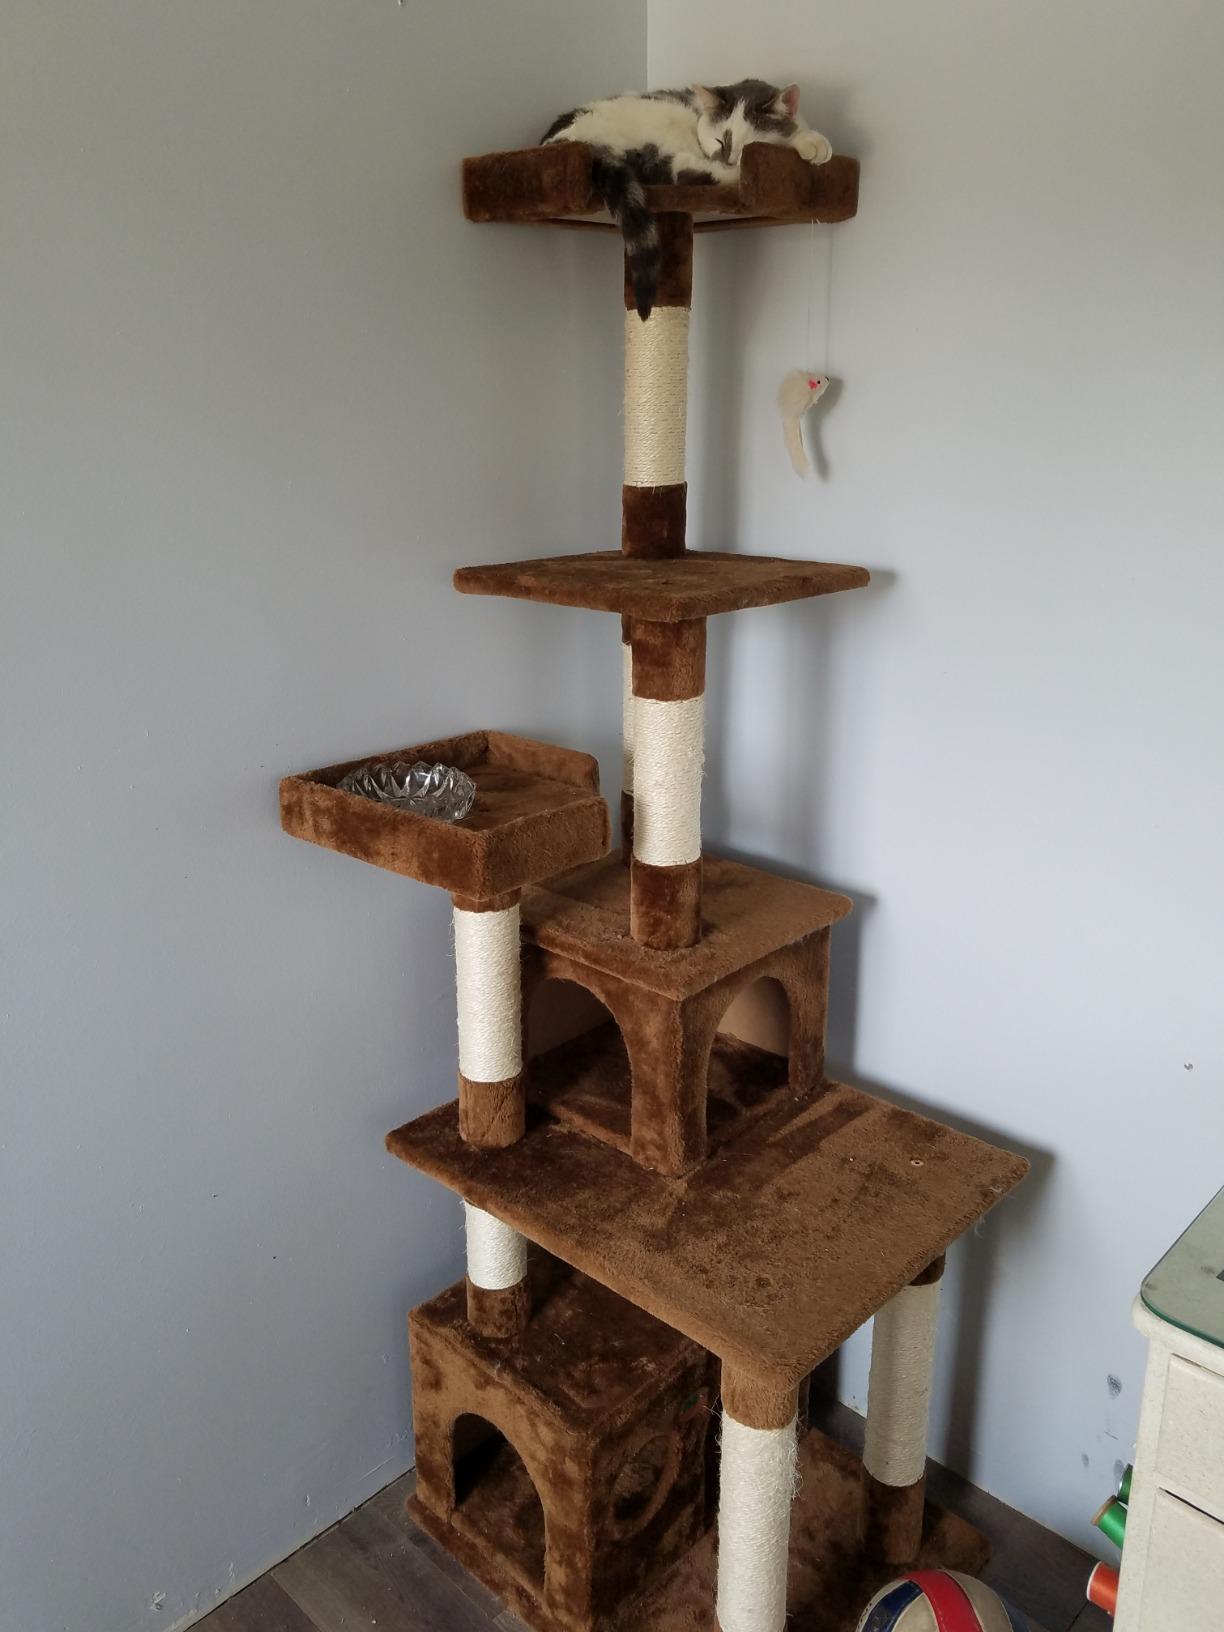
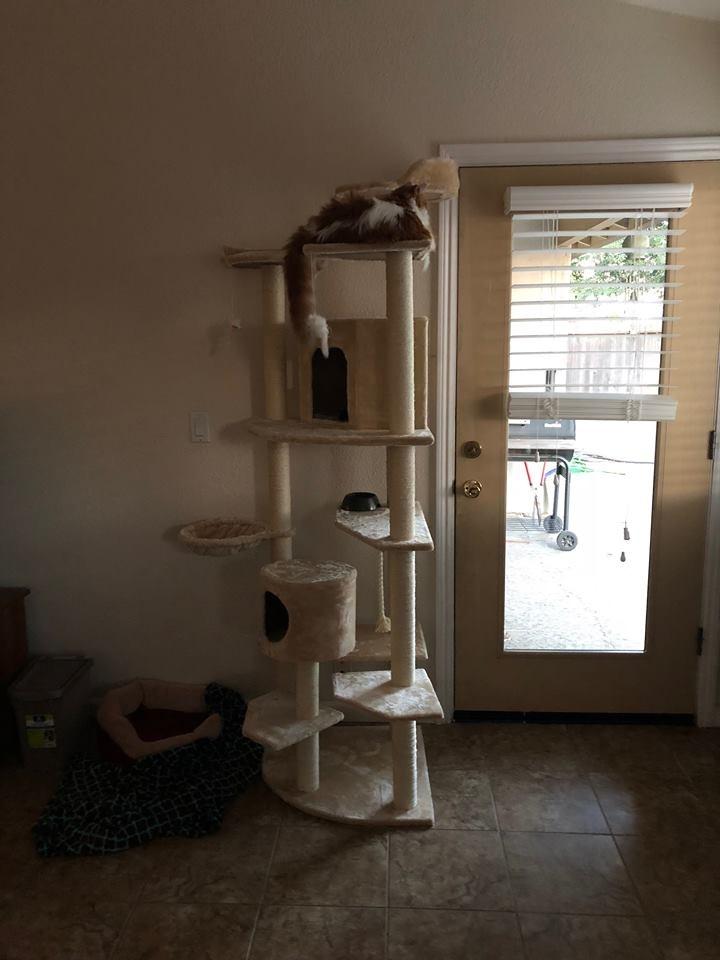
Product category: items_cat tree
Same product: no